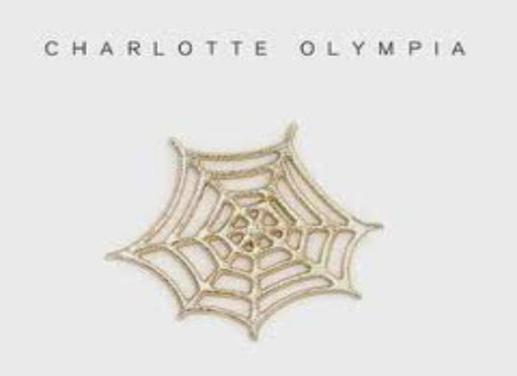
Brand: charlotte olympia
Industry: Clothes